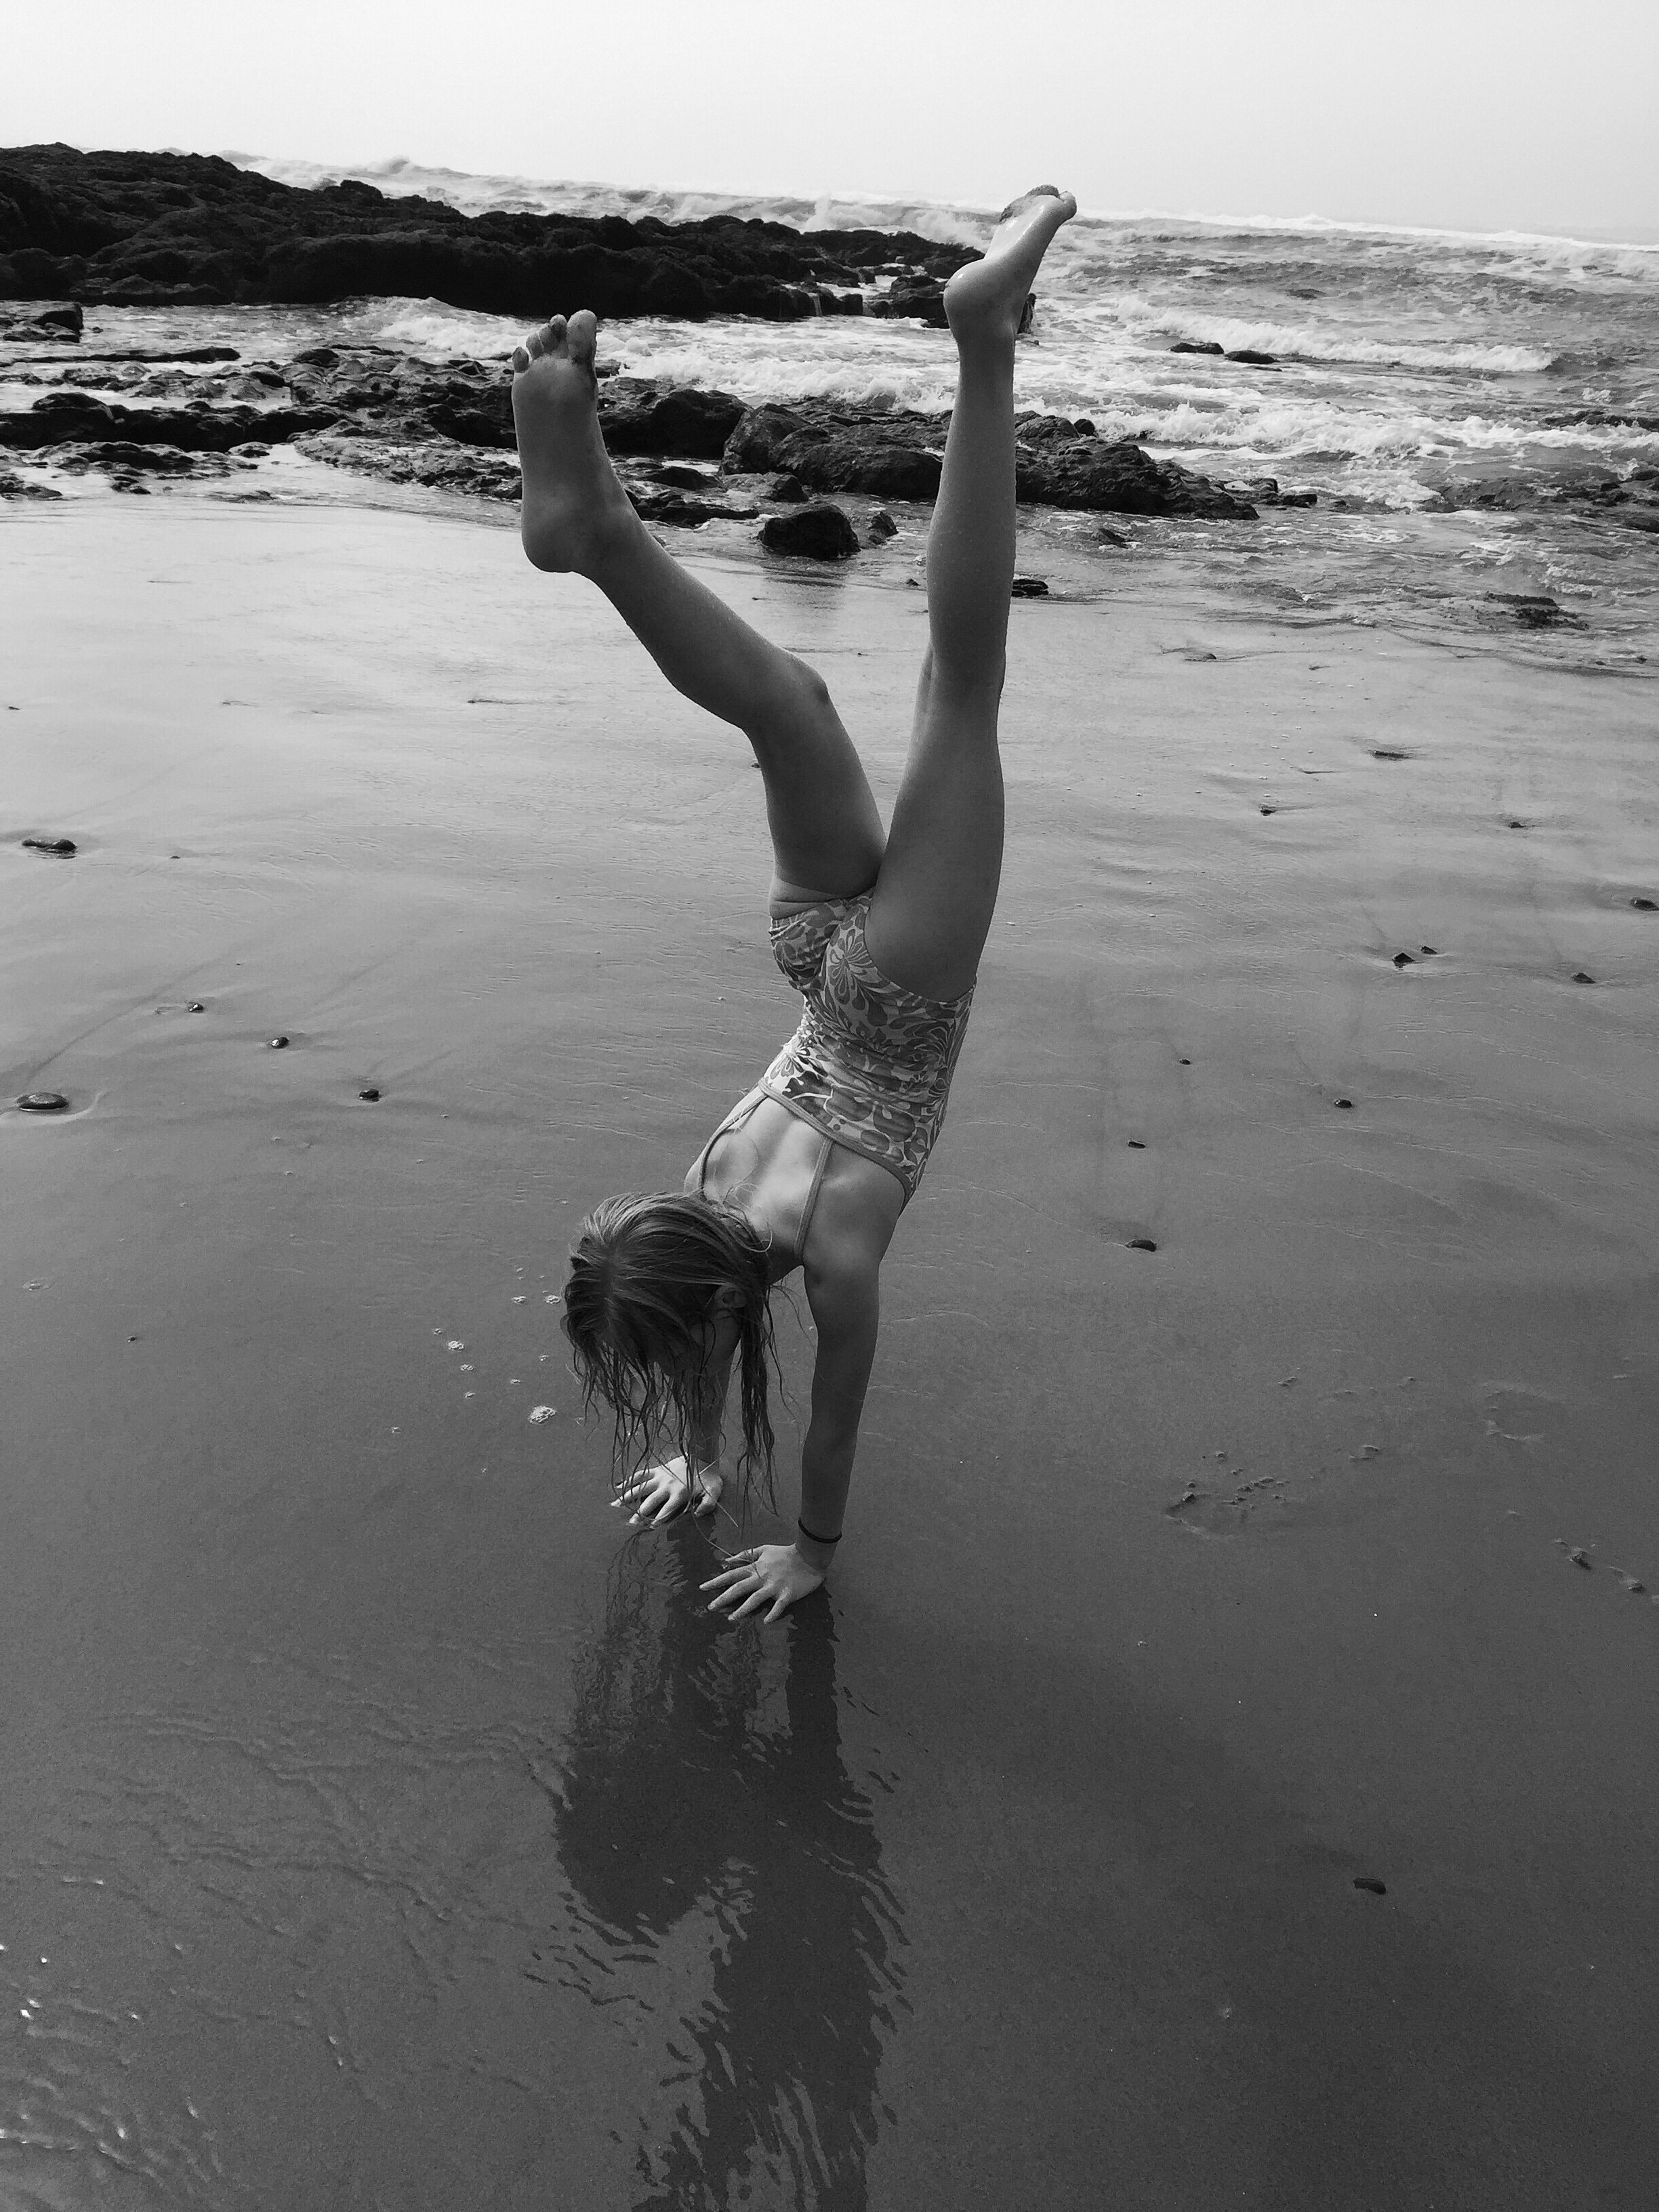
hand, sea, water, black and white, white, photography, black, monochrome, photograph, image, monochrome photography, human positions, physical fitness